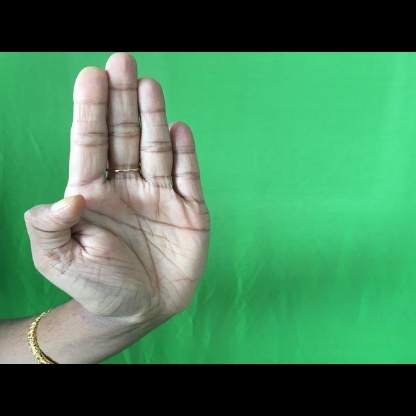
Mudra: Pathaka